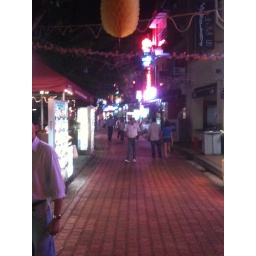
I think I prefer the dancing girls with signs in the US